John McFadyean

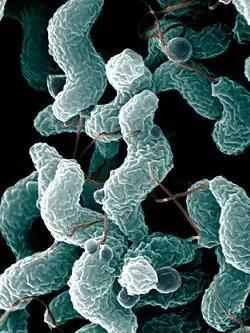
Campylobacter

Sir John McFadyean FRSE LLD (1853 - 1941) was a Scottish veterinary surgeon and Professor of Veterinary Science. He was Principal of (and a Professor at) the Royal Veterinary College from 1894 to 1927.